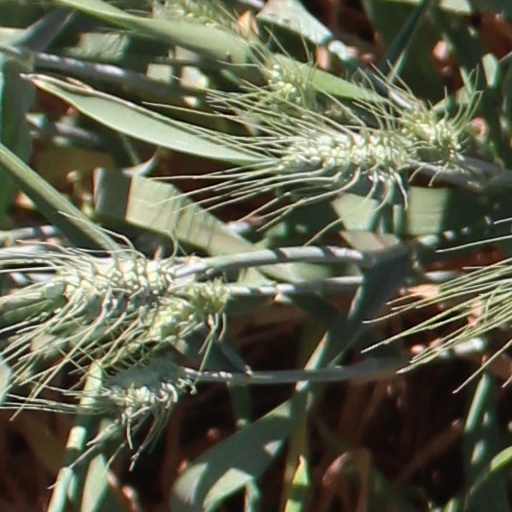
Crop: wheat